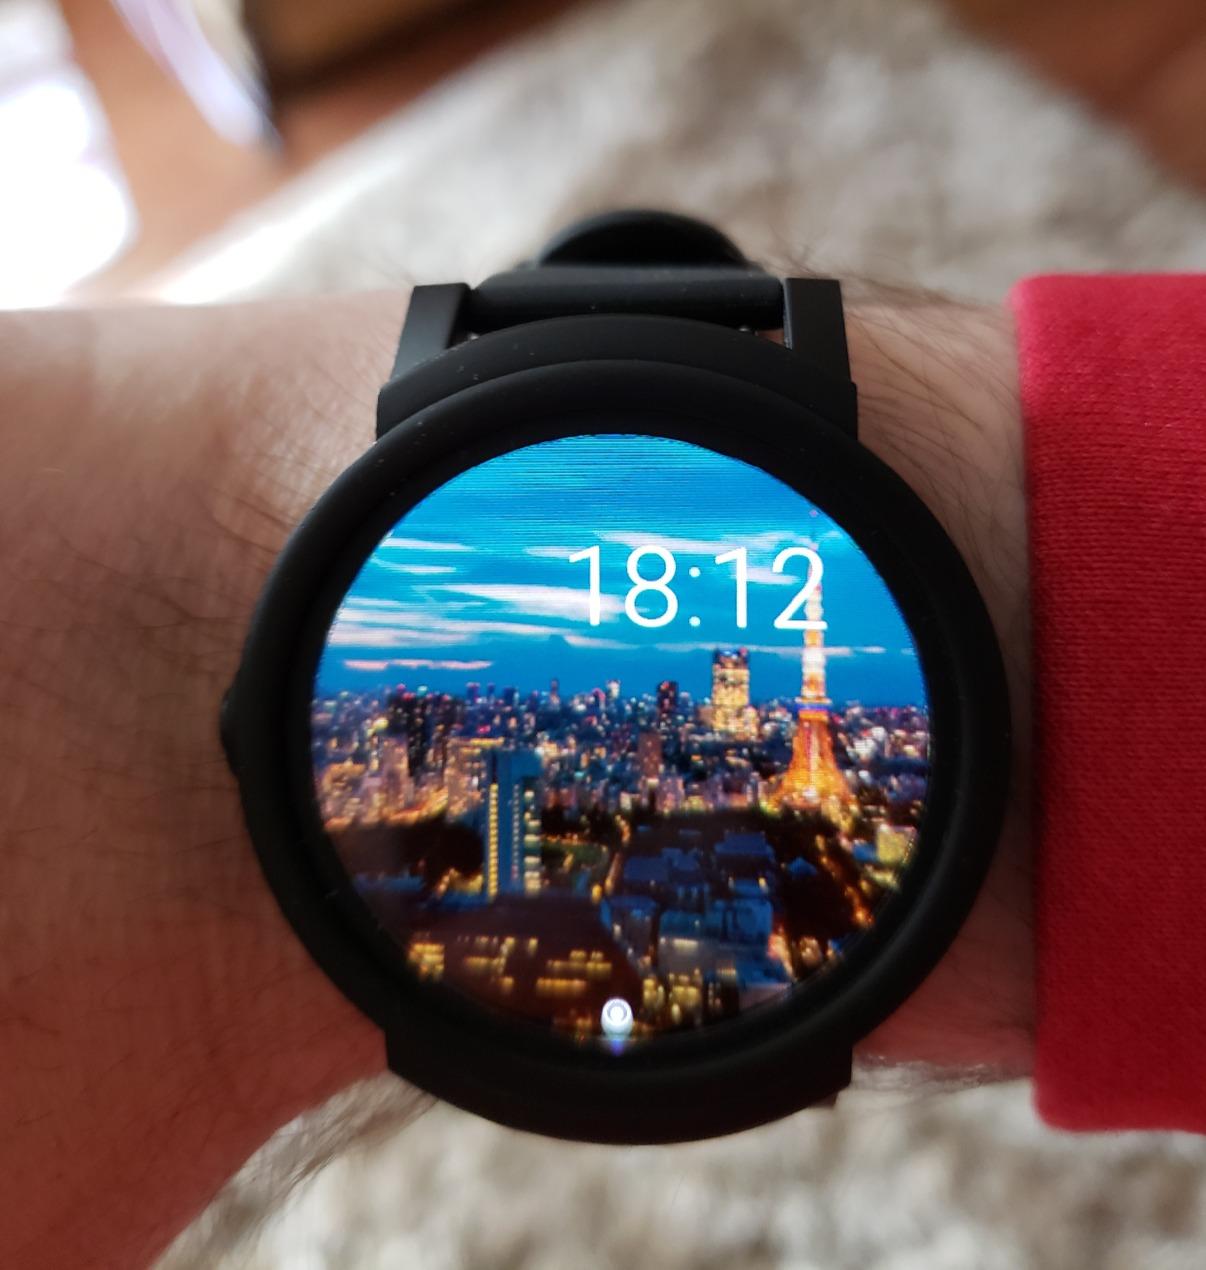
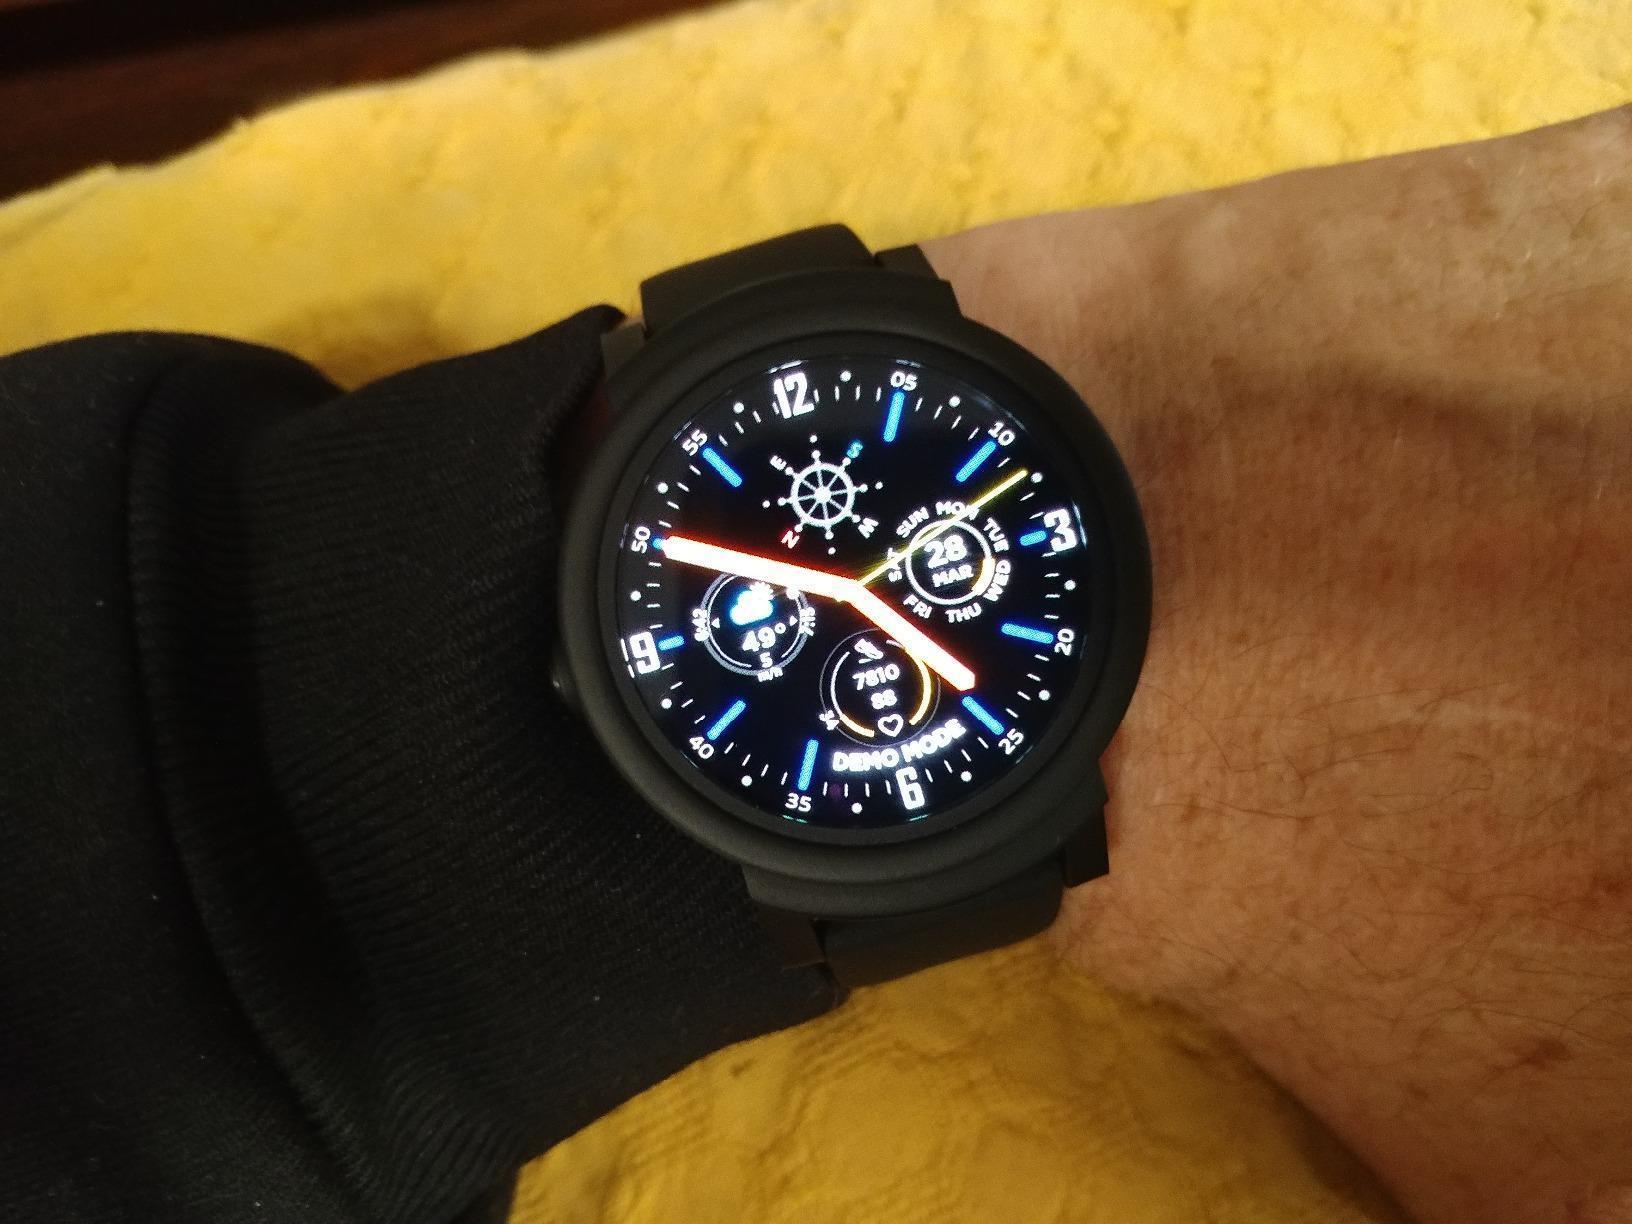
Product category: smartwatch
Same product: yes